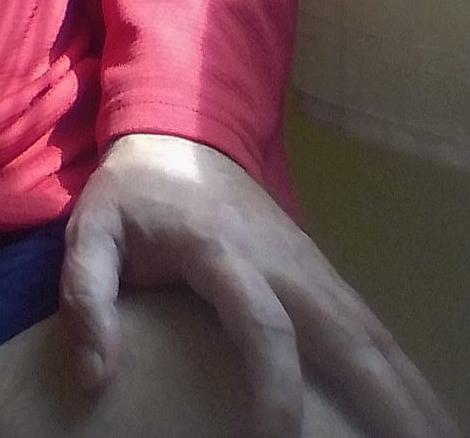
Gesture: no_gesture